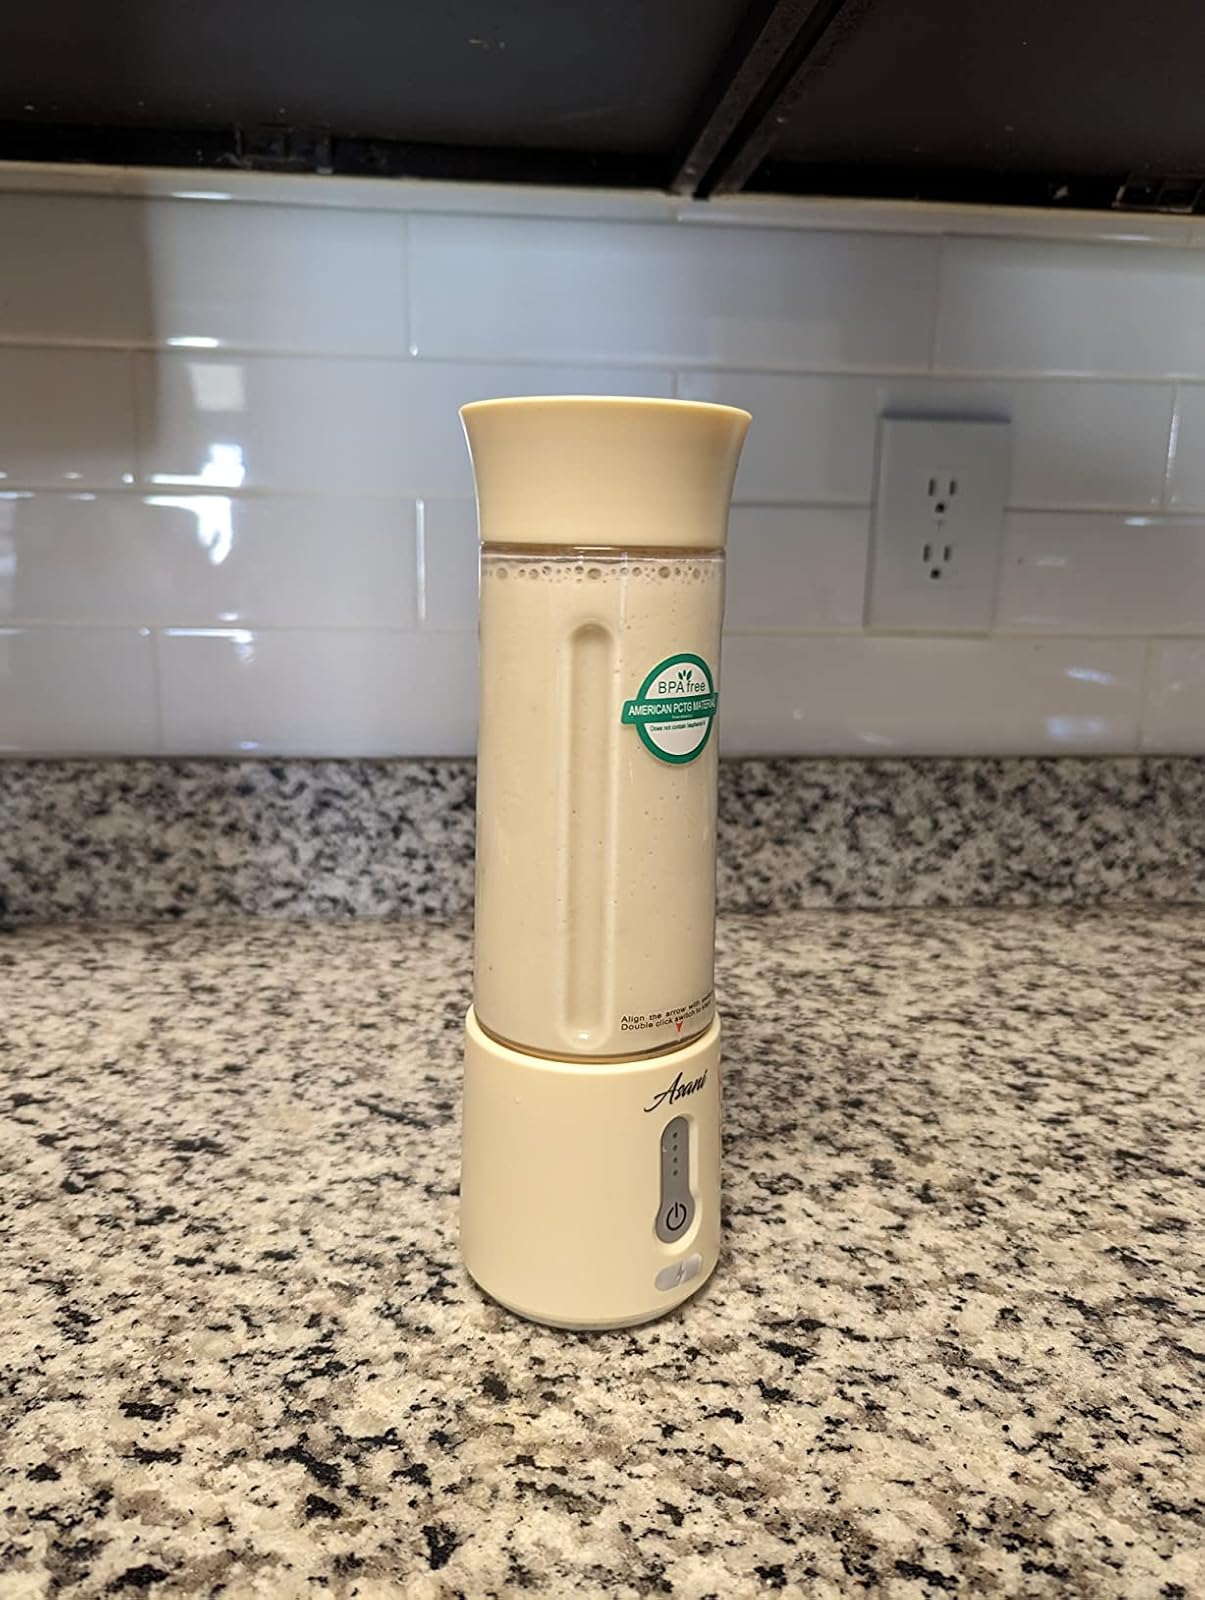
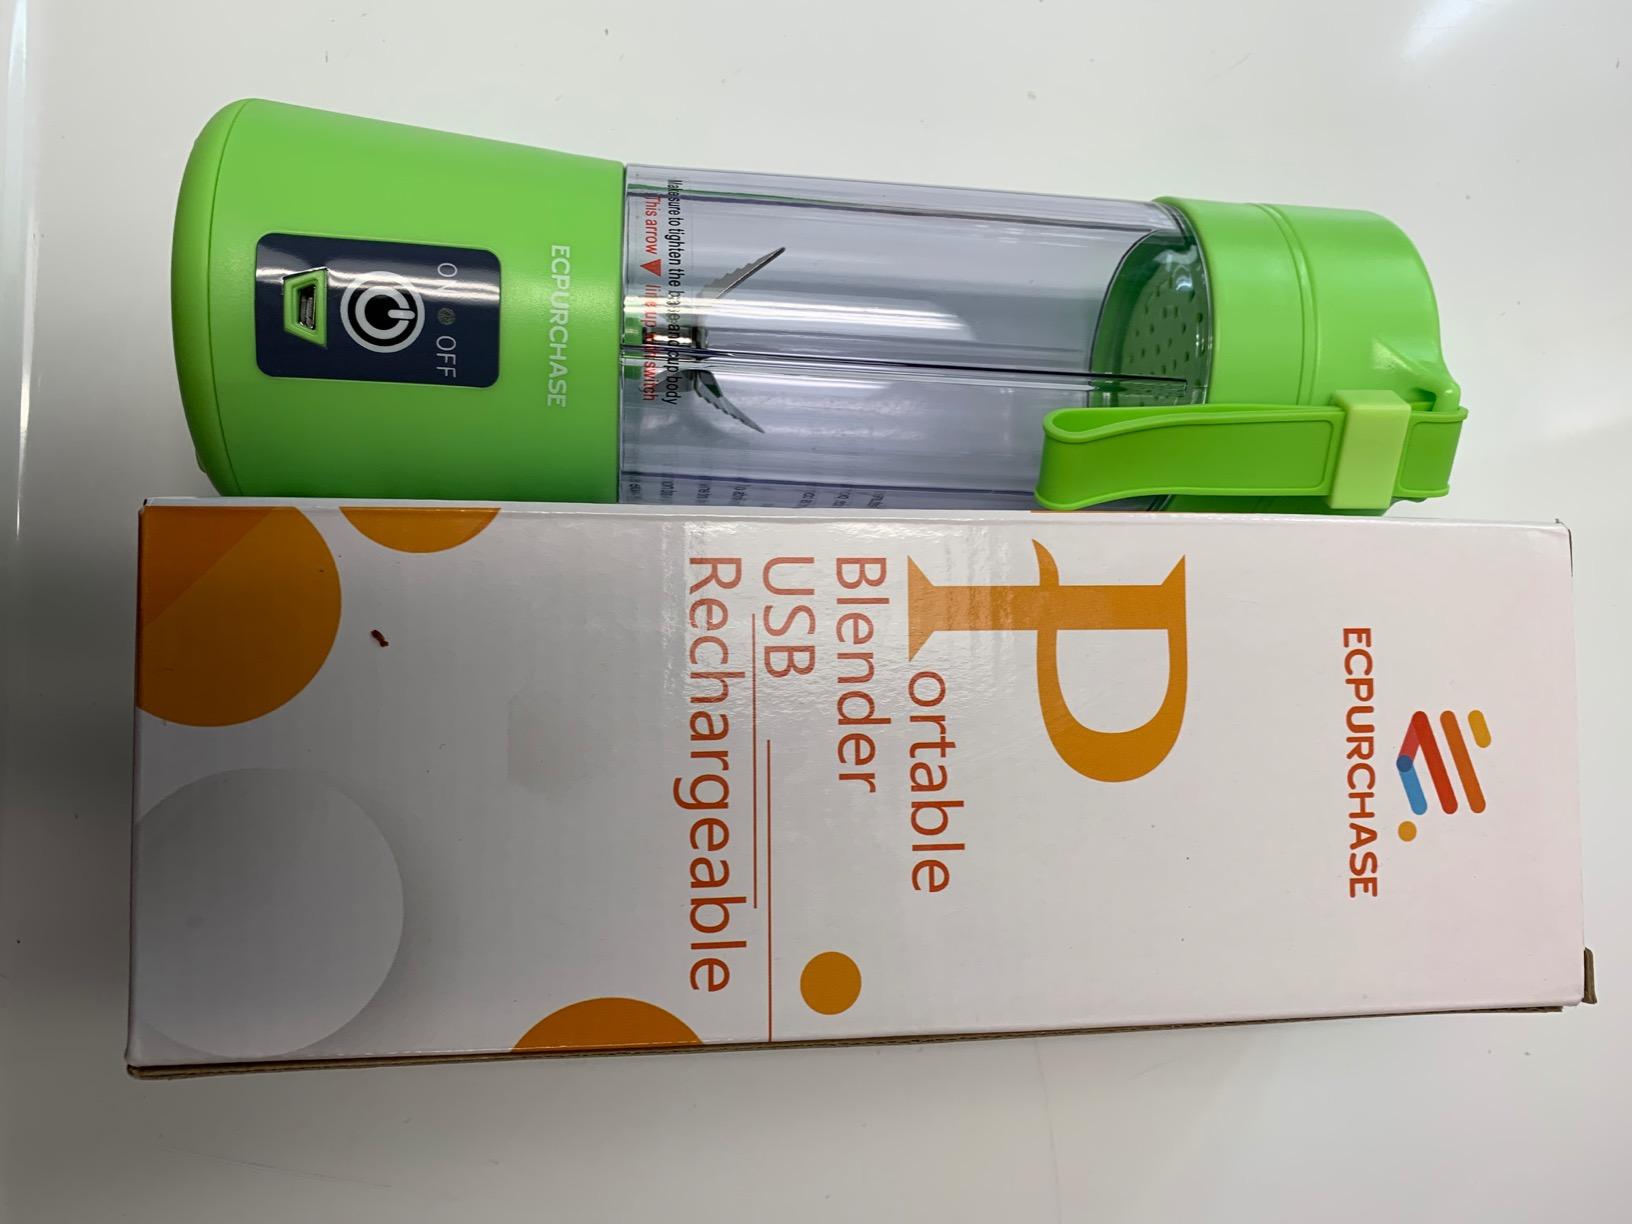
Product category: items_blender
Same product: no